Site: brandenburg
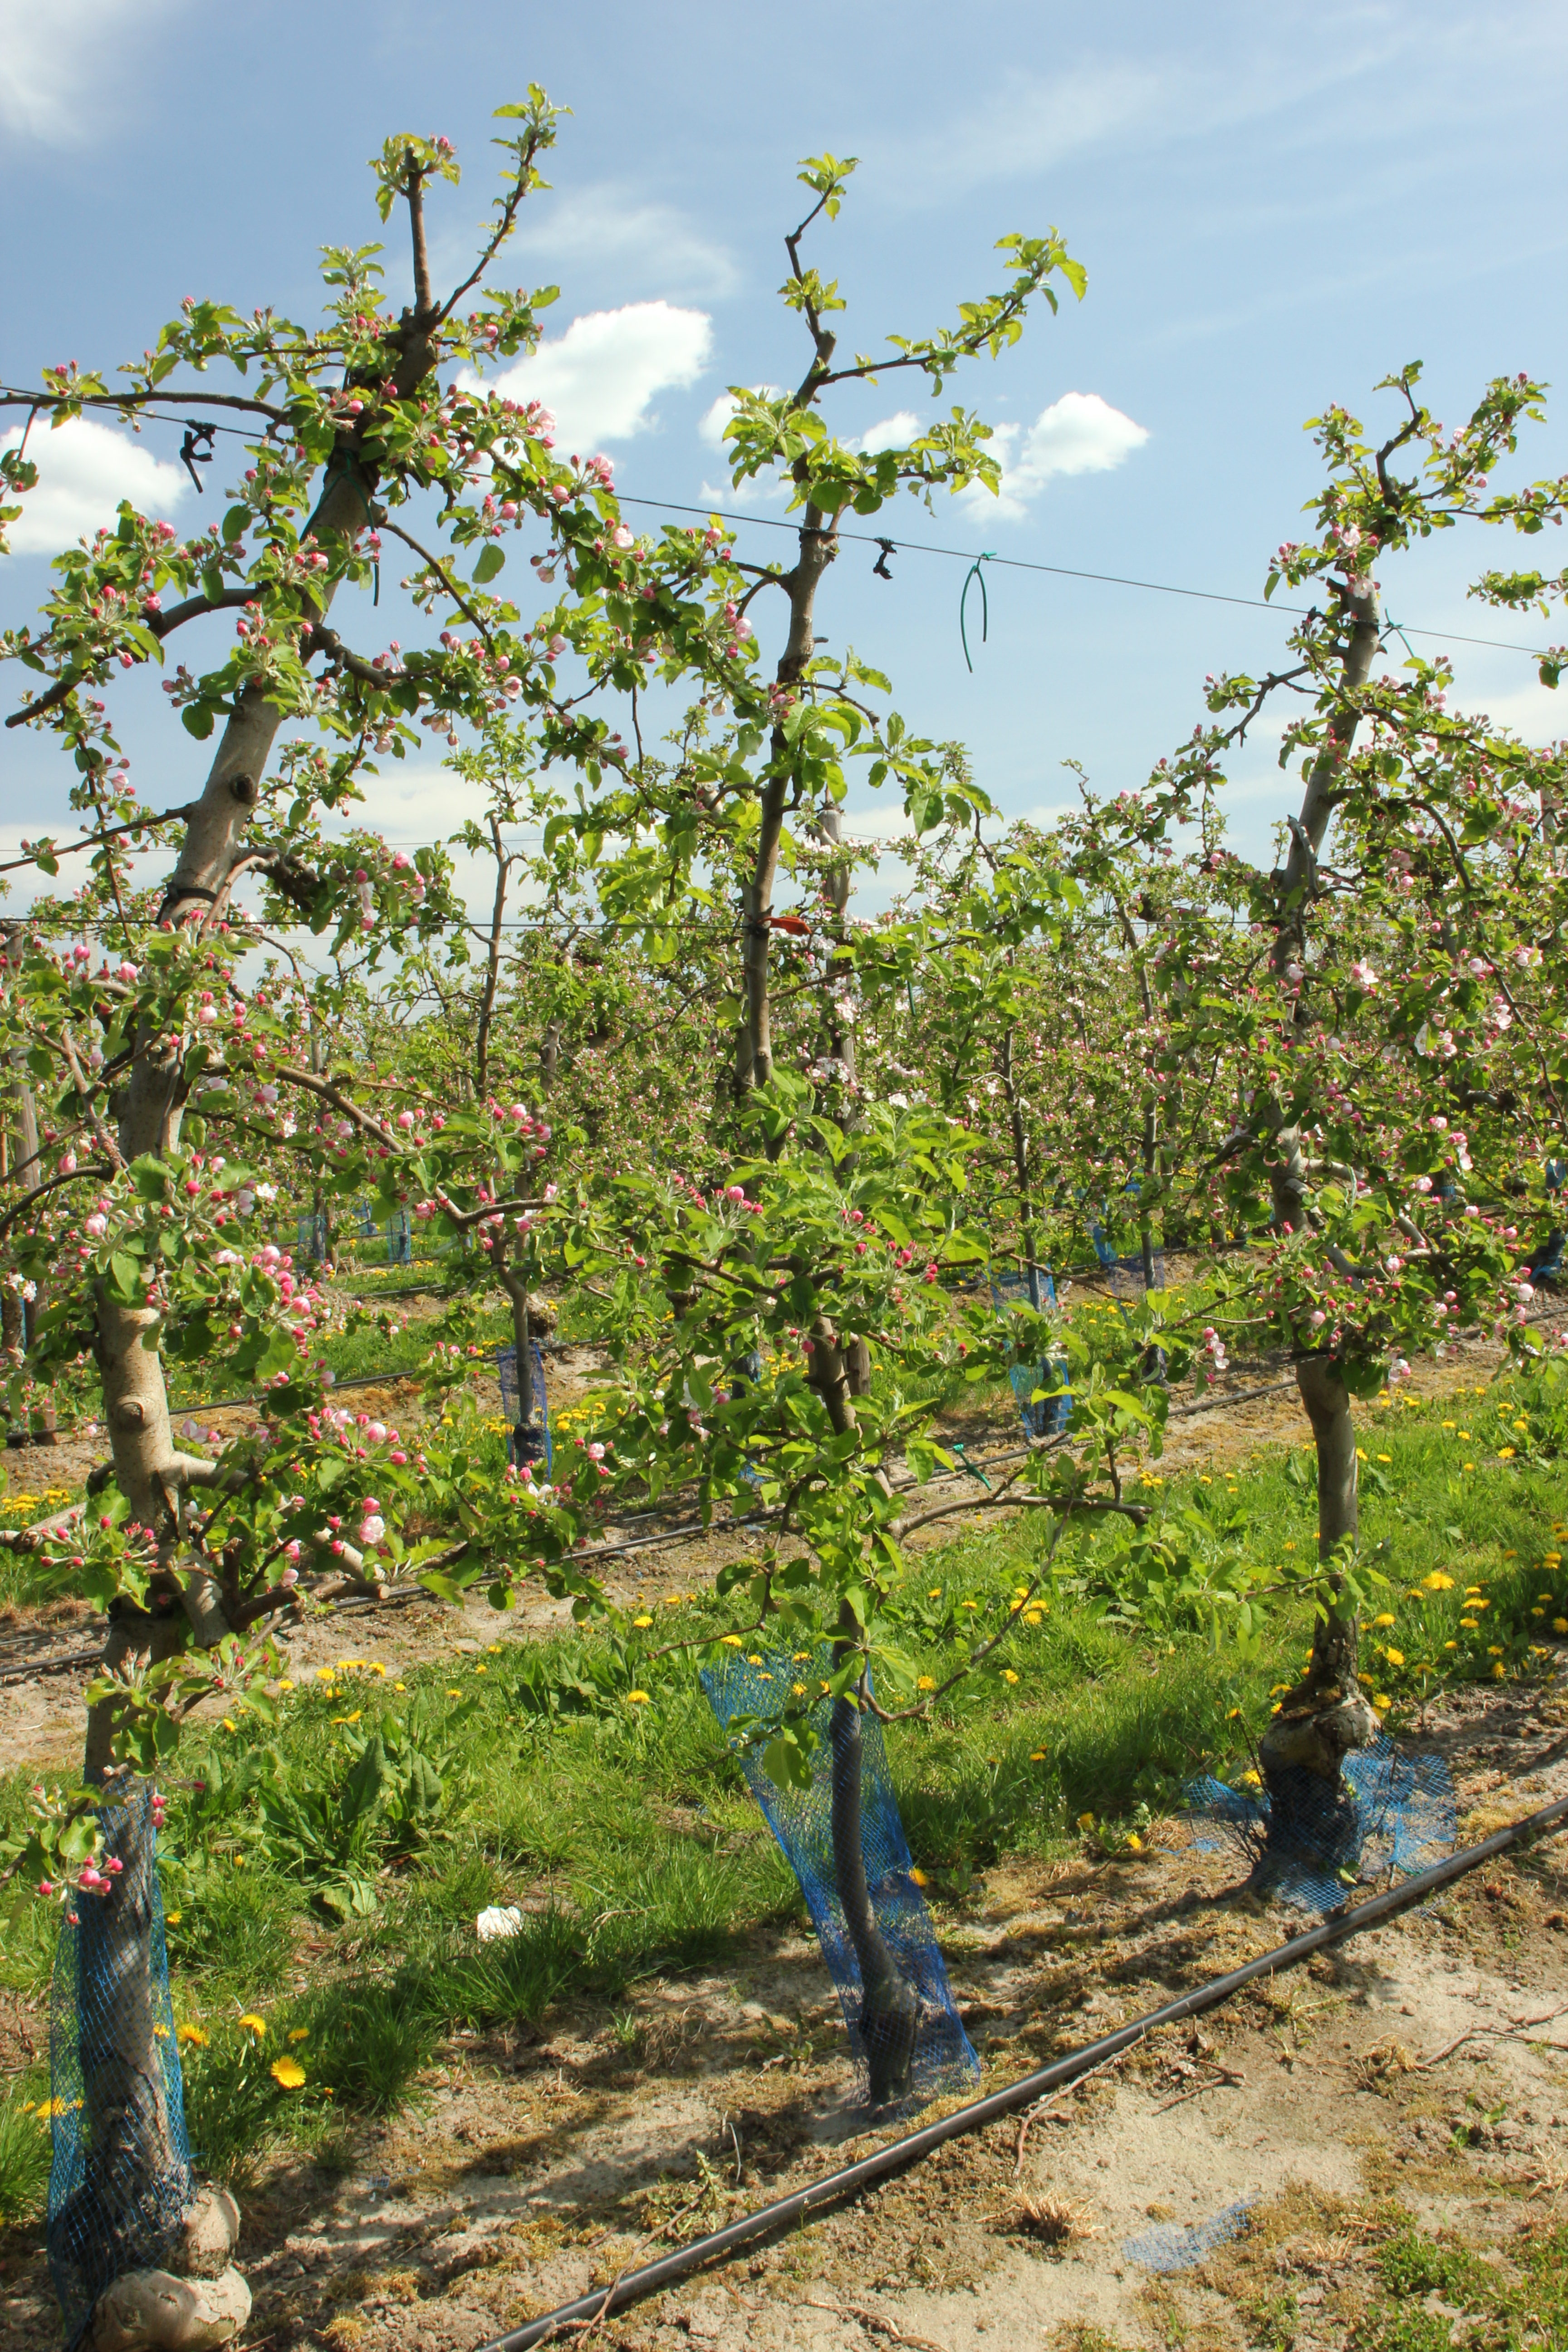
Growth stage (BBCH 57): Inflorescence emergence